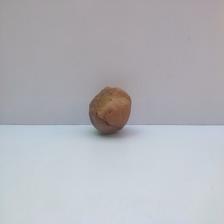
Size: Spoiled